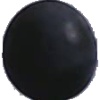
Label: Grape Blue 1